Panhard 178

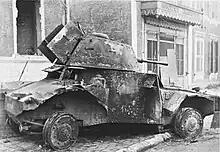
A Panhard 178 of the "2e GRDI" destroyed in May 1940

The APX3 turret, having a large double hatch on the back, was rather large and could accommodate two men, like with the AMC 35; this was at the time exceptional for French AFVs. In the electrically traversed APX3, the commander on the right and gunner on the left benefited from a rudimentary turret basket, and sufficient vision devices including one periscope (which were of the Gundlach type on late examples) per man and PPL.RX.168 episcopes.